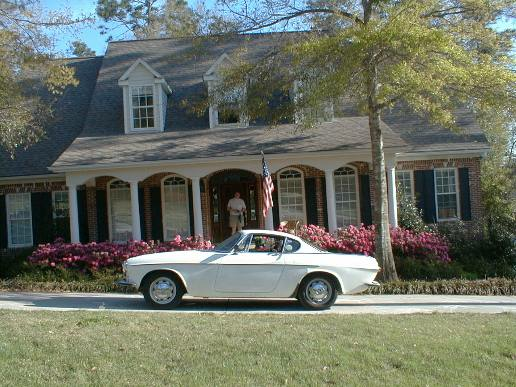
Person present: No